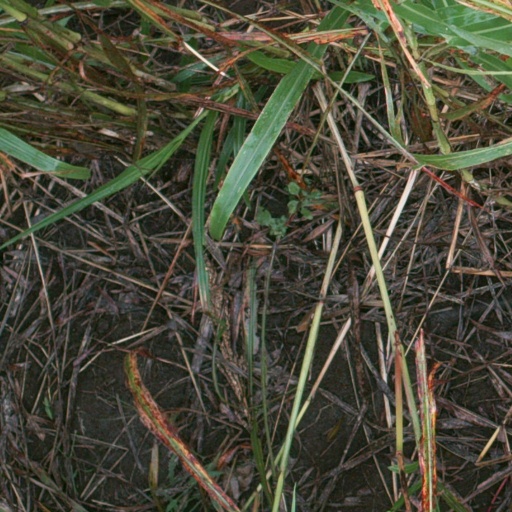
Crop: sorghum